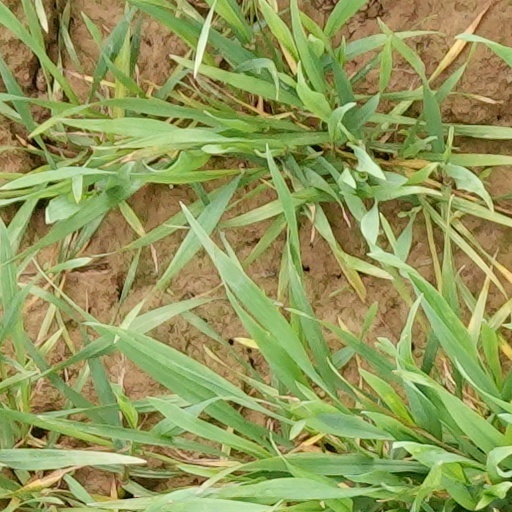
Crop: wheat